Treaty of Viterbo

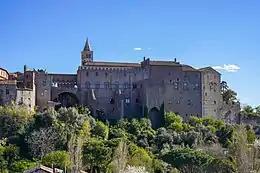

The Treaty of Viterbo (or the Treaties of Viterbo) was a pair of agreements made by Charles I of Sicily with Baldwin II of Constantinople and William II Villehardouin, Prince of Achaea, on 24 and 27 May 1267, which transferred much of the rights to the defunct Latin Empire from Baldwin to Charles.